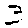
Label: 3